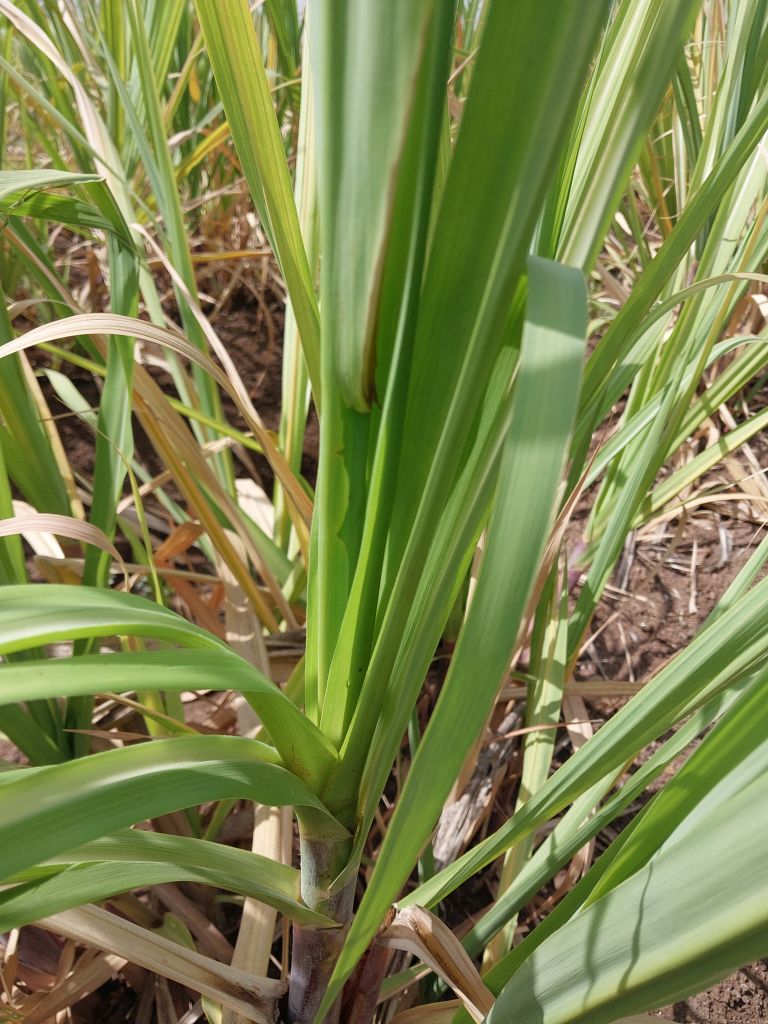
Label: Pokkah Boeng